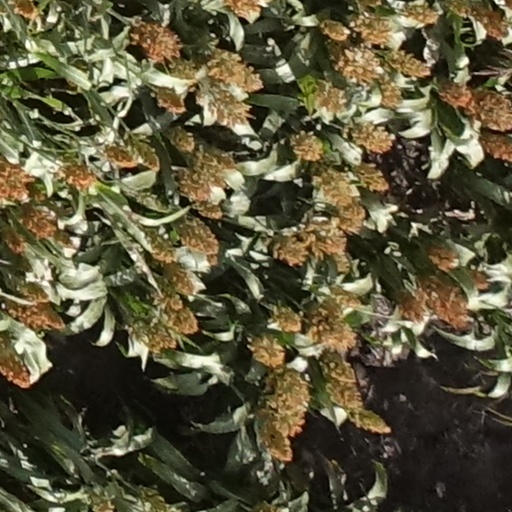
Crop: sorghum